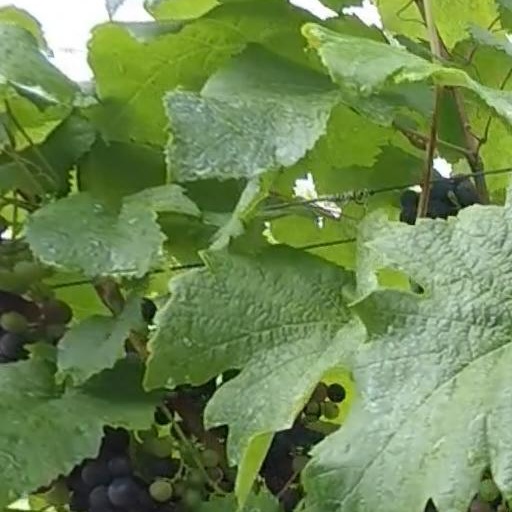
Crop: grape